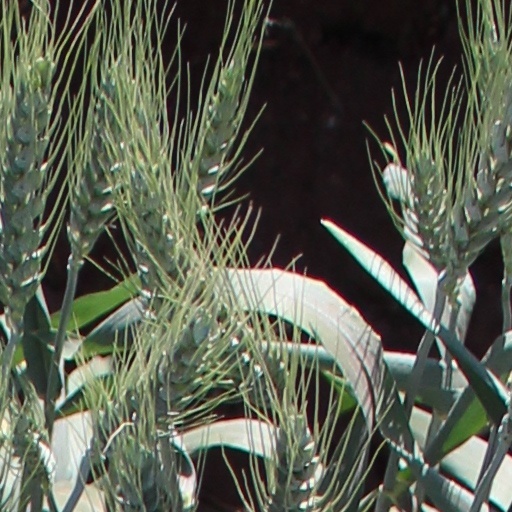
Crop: wheat